Saint Hubert Altarpiece

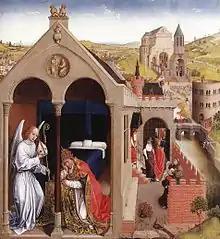
Dream of Pope Sergius

The Saint Hubert Altarpiece was a late 1430s altarpiece in the Chapel of St Hubert in the church of St Gudule, Brussels by Rogier van der Weyden and his studio. Its central image is lost but its side panels are thought to be "The Dream of Pope Sergius" (J. Paul Getty Museum) and "The Exhumation of St Hubert" (National Gallery, London) - In around 1623 Dubuisson-Aubenay recorded seeing a two-part painting in that church which matches the description of these two panels.